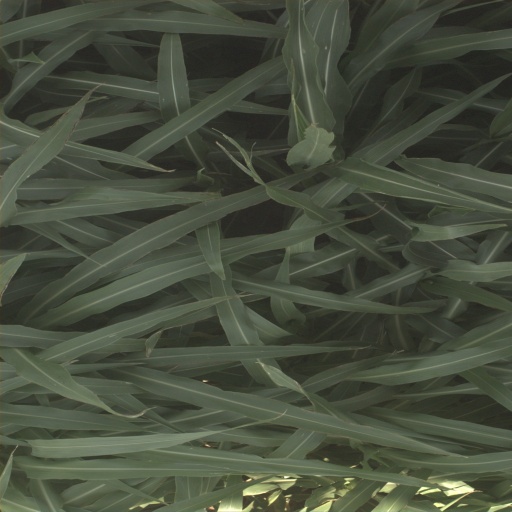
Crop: sorghum